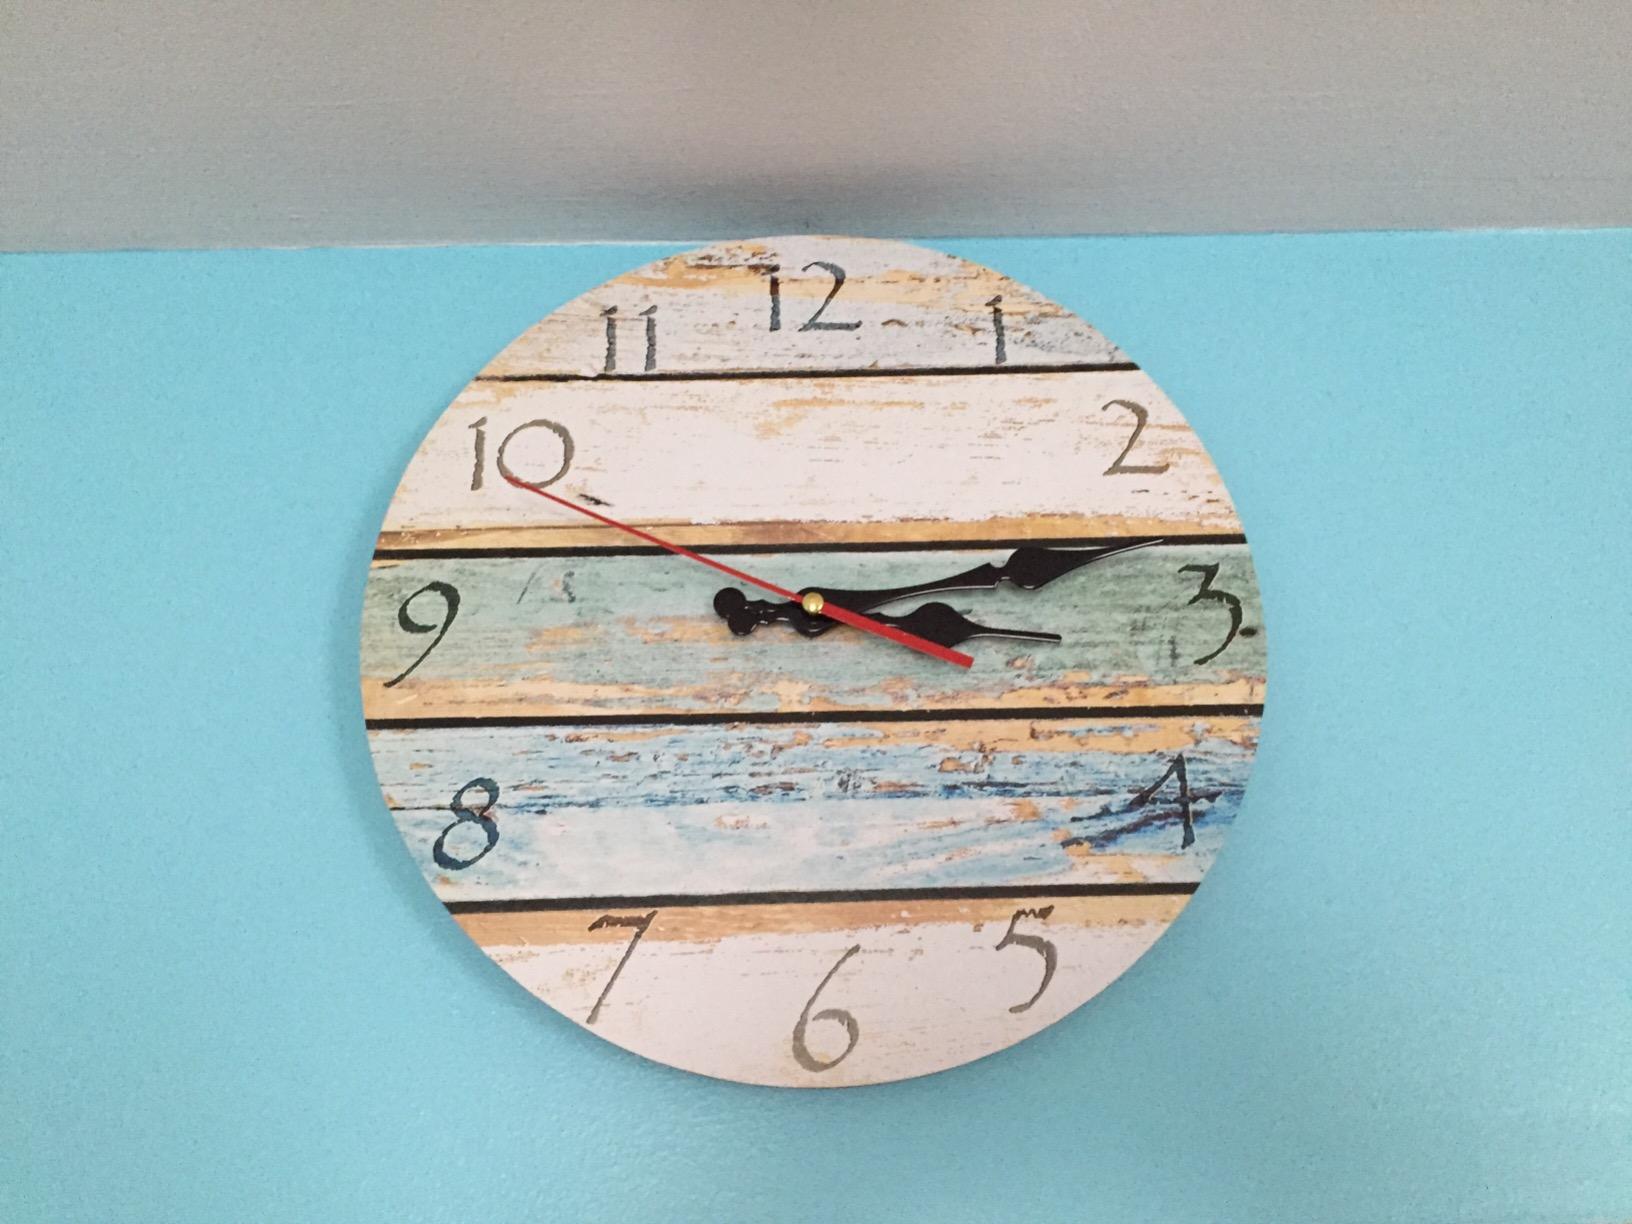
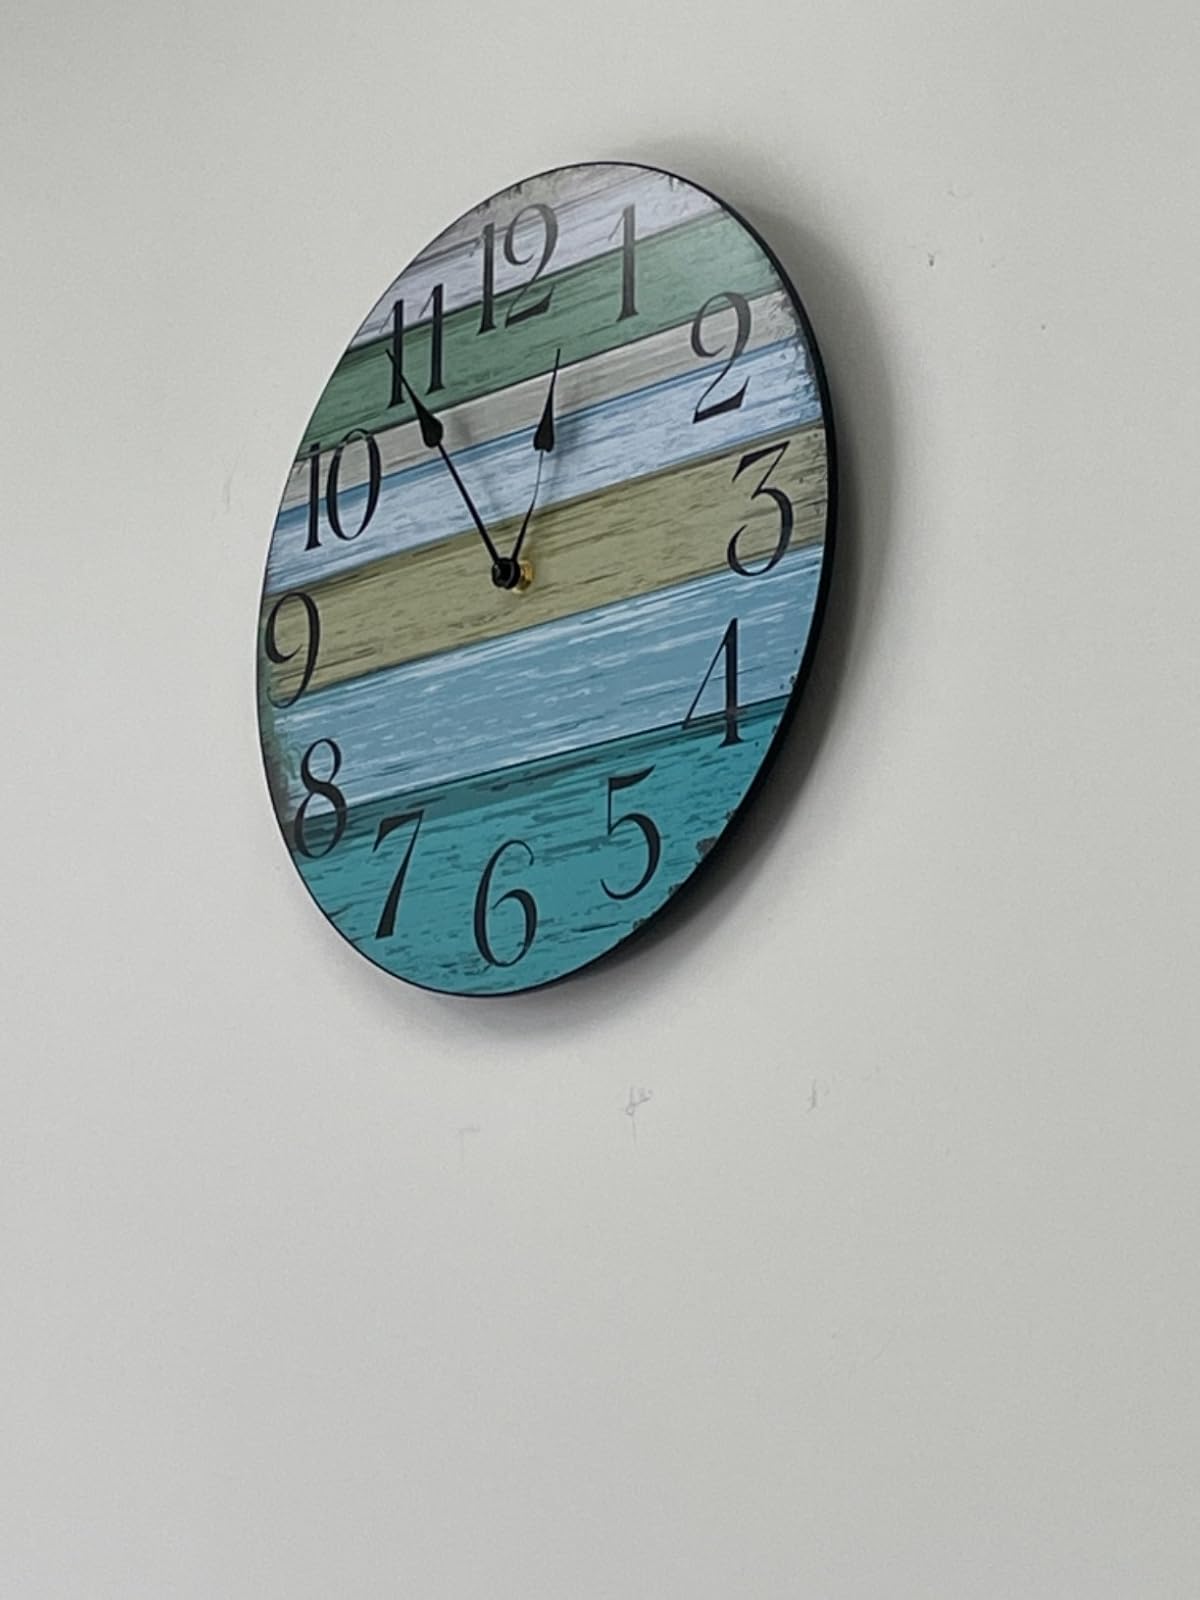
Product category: clock
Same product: no